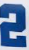
Number: 2